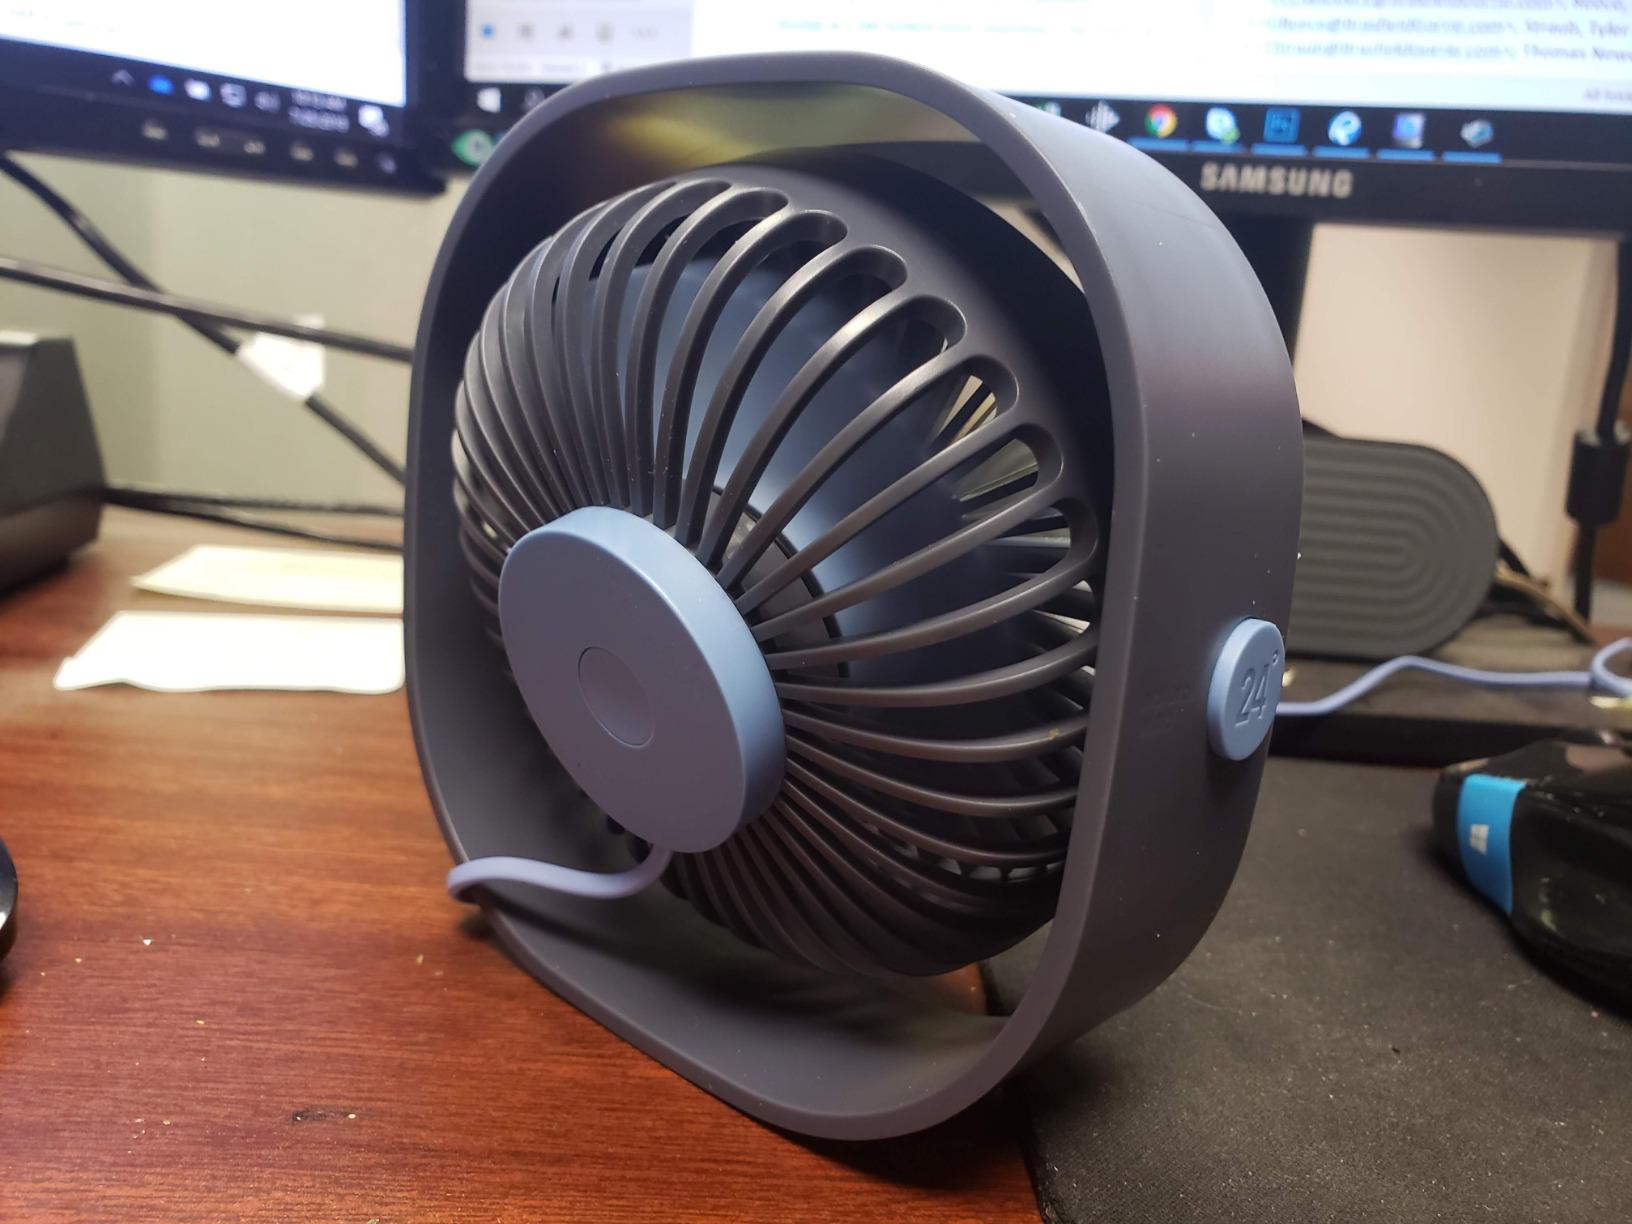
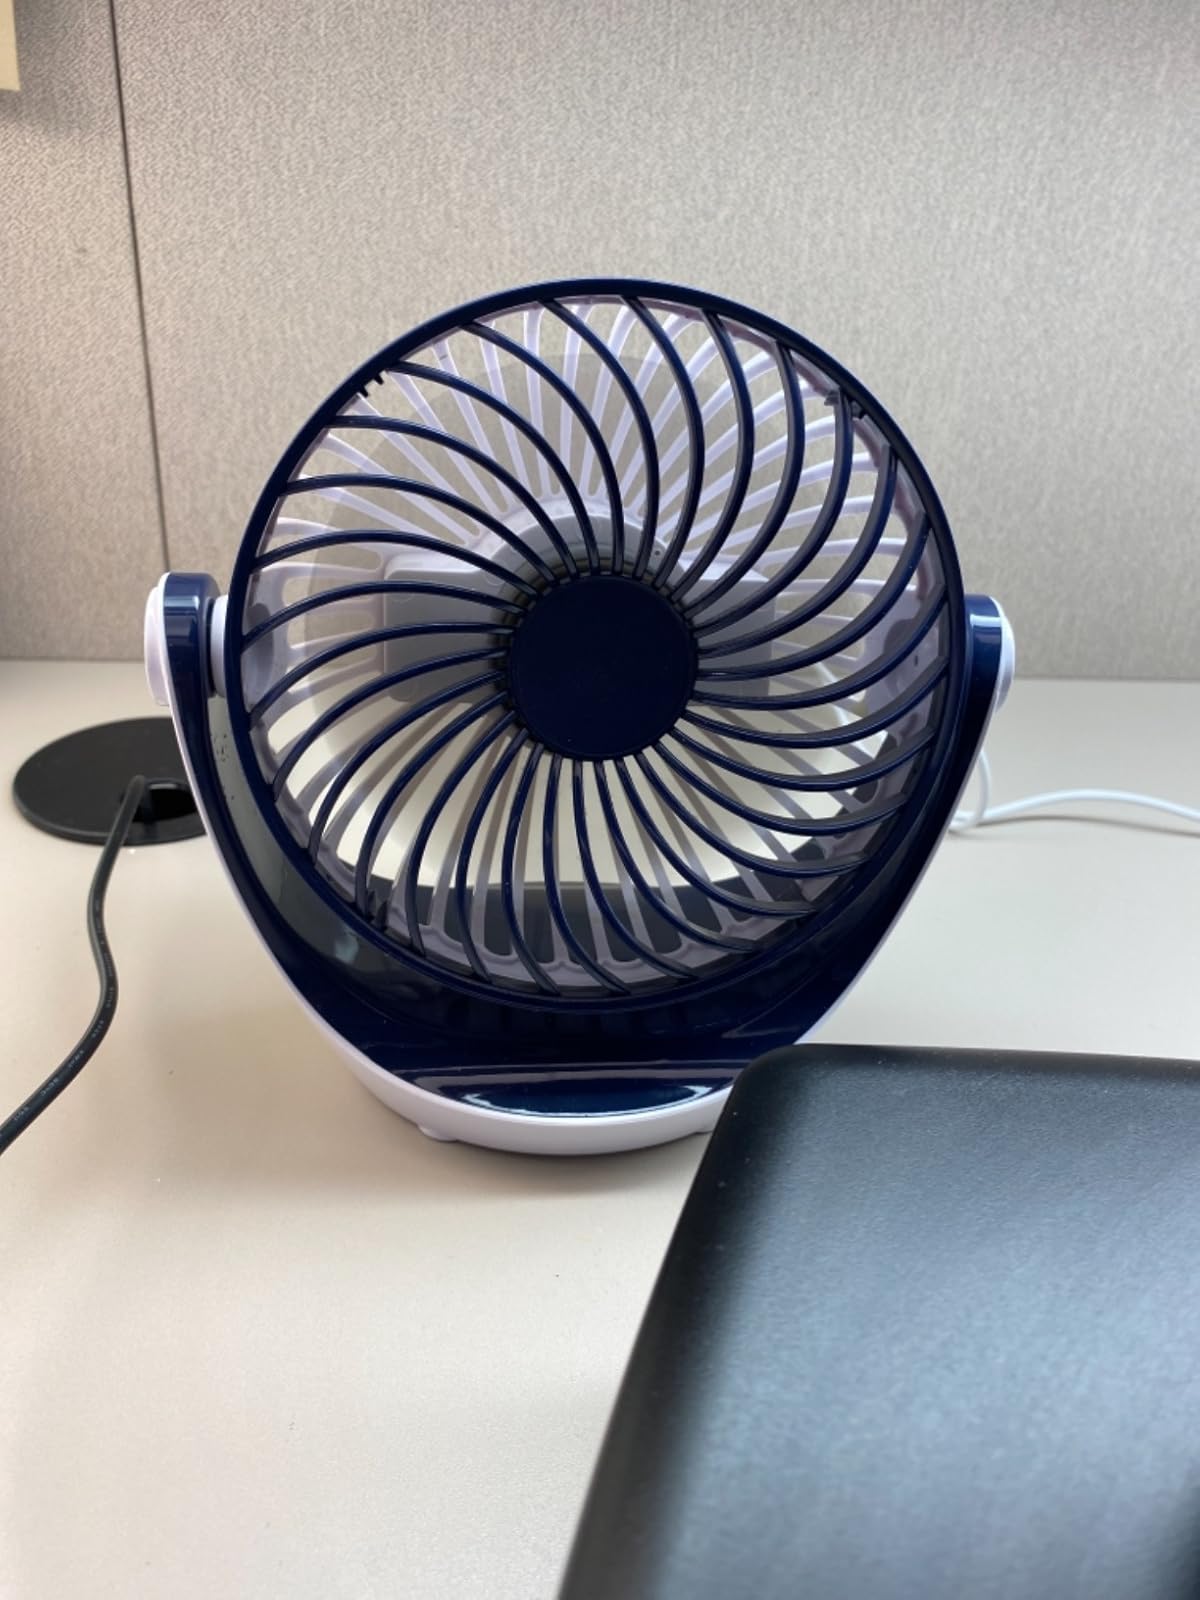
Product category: fan
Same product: no